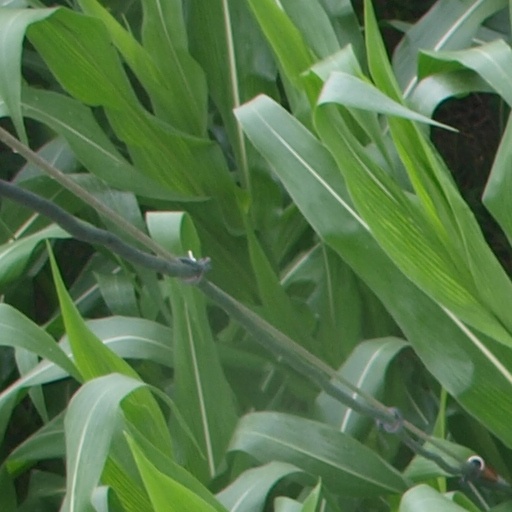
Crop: maize; corn